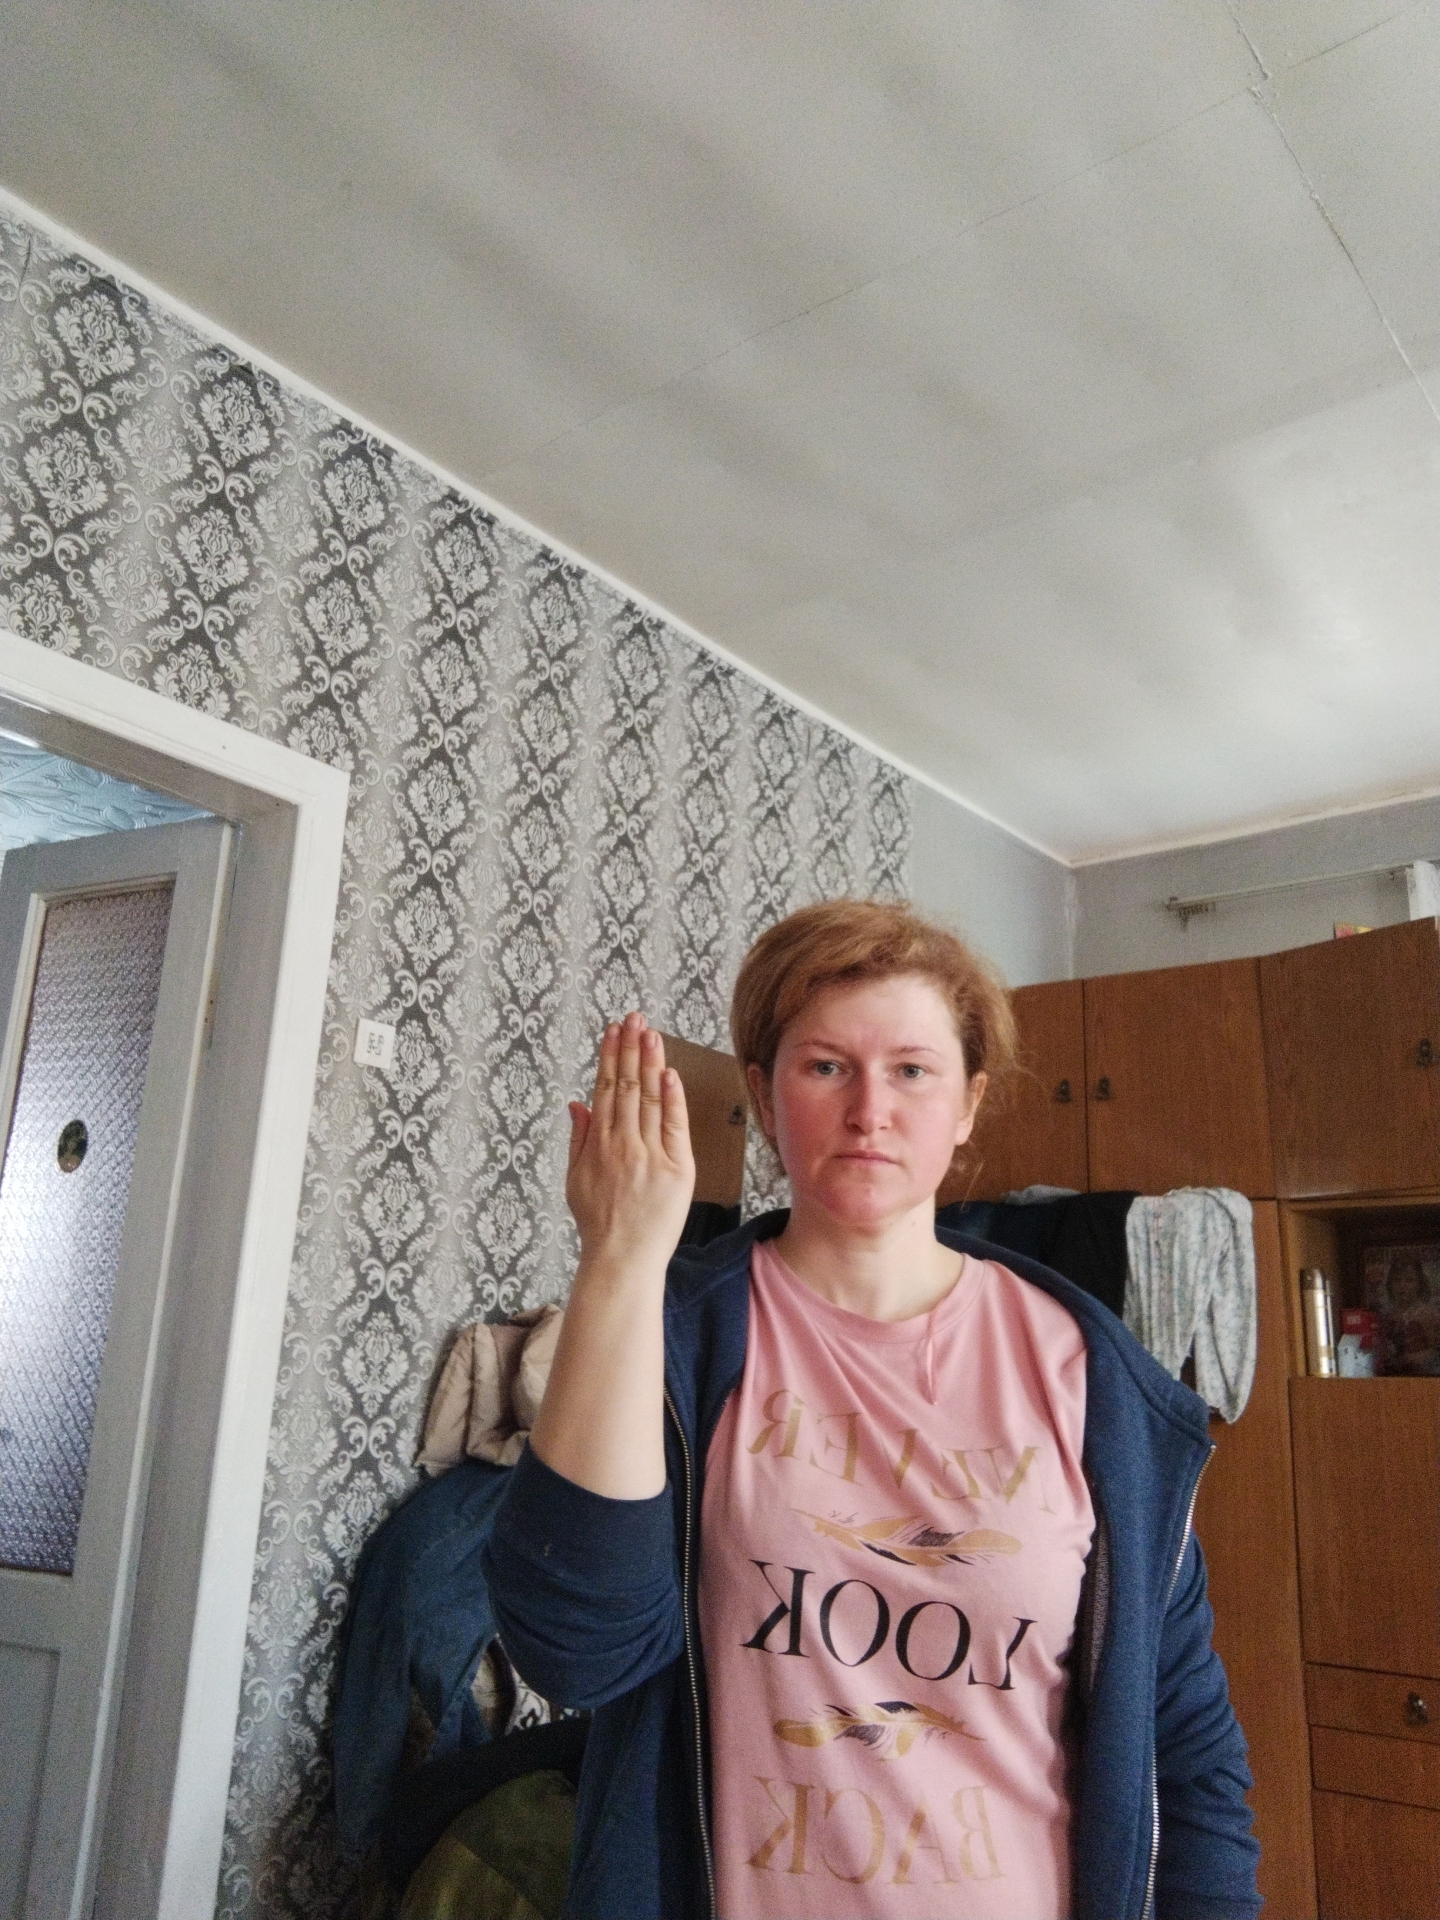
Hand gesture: stop_inverted